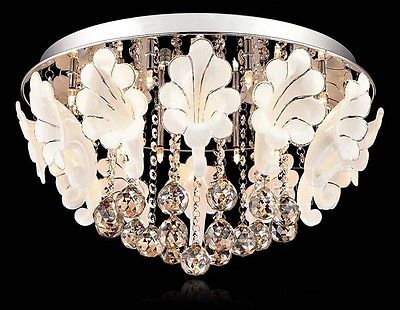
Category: lamp